Sharon Osbourne

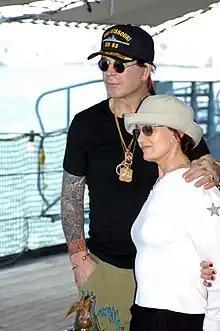
Sharon and Ozzy Osbourne in March 2004

Sharon Rachel Levy was born on 9 October 1952 in London, United Kingdom, the daughter of music promoter and rock and roll entrepreneur Don Arden (born Harry Levy; 1926–2007) and his wife, Hope (née Shaw; 1916–1999). She has a brother, David. Her mother was of Irish descent and her father was Ashkenazi Jewish.